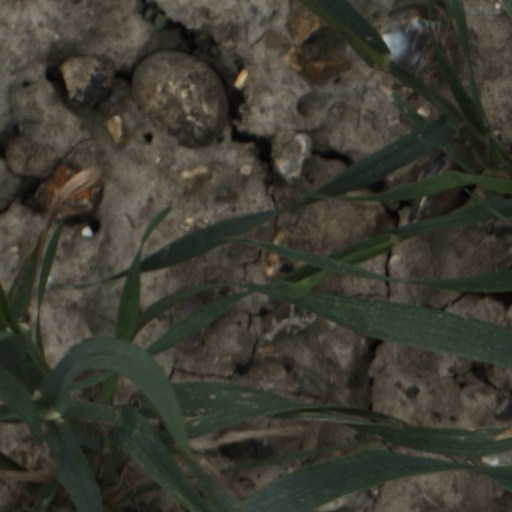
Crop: wheat